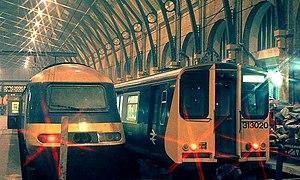
British Railways, dont la marque fut modifiée en 1965 en British Rail, fut l'opérateur pour le système ferroviaire britannique de la nationalisation des quatre grandes entreprises ferroviaires en 1948 jusqu'à la privatisation par étapes entre 1994 et 1997.